Glasair Aviation

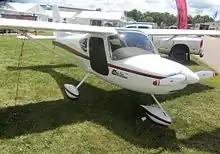
Glasair Merlin LSA

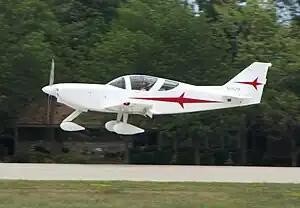
Glasair II

Glasair Aviation USA, LLC is a Chinese-owned aircraft manufacturer based in Arlington, Washington that produces the Glasair and Sportsman 2+2 line of homebuilt aircraft. More than 3000 Glasair kits have been delivered worldwide.